Fubon Sky Tree

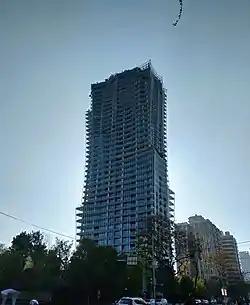

The Fubon Sky Tree is a residential skyscraper in West District, Taichung, Taiwan. Construction of the building began in 2013 and it was completed in 2016. The height of the building is , and it comprises 39 floors above ground, as well as four basement levels. The building was designed by the Japanese architect Toyo Ito.